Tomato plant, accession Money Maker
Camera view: tilt-top (135 deg); turntable rotation: 180 degrees
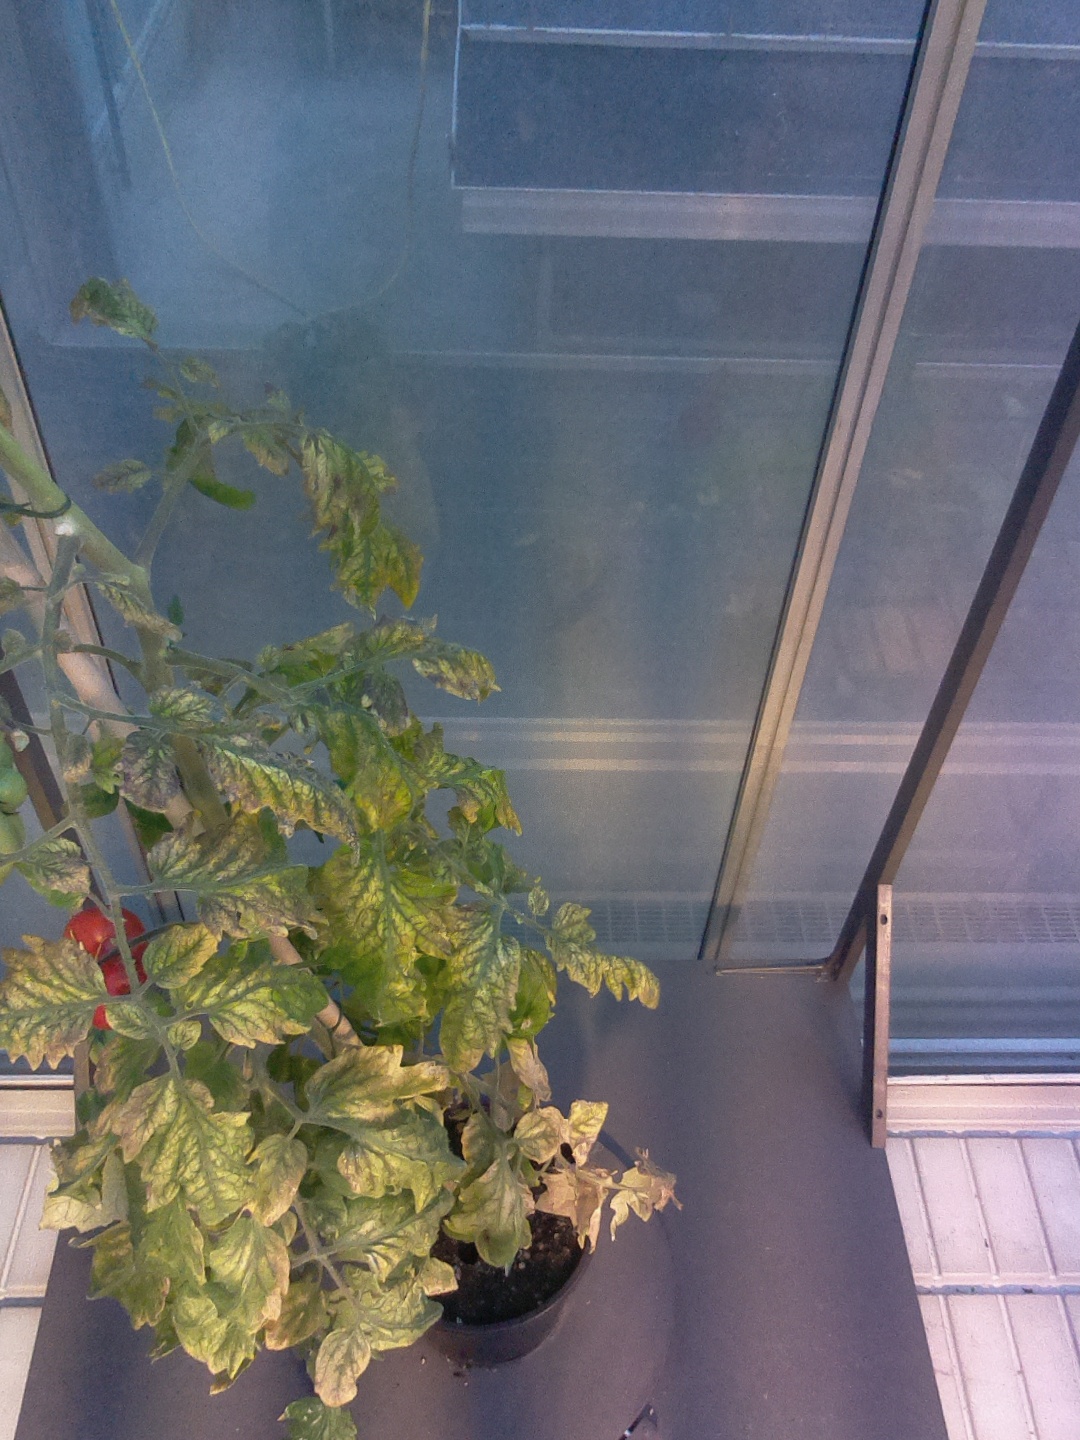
BBCH growth stage 82: 20%-30% of fruits show typical fully ripe color